South African Class 6 4-6-0

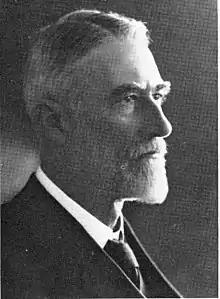
H.M. Beatty

The 6th Class was to become one of the most useful classes of locomotives to see service in South Africa. They were fast, easy to handle, good steamers and had an exceptionally low maintenance cost, with long periods between major overhauls.